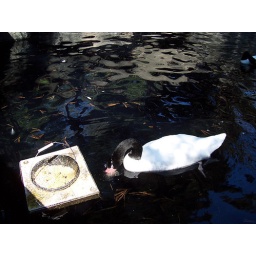
Hanging out with the snow monkeys and some ducks in Central Park.